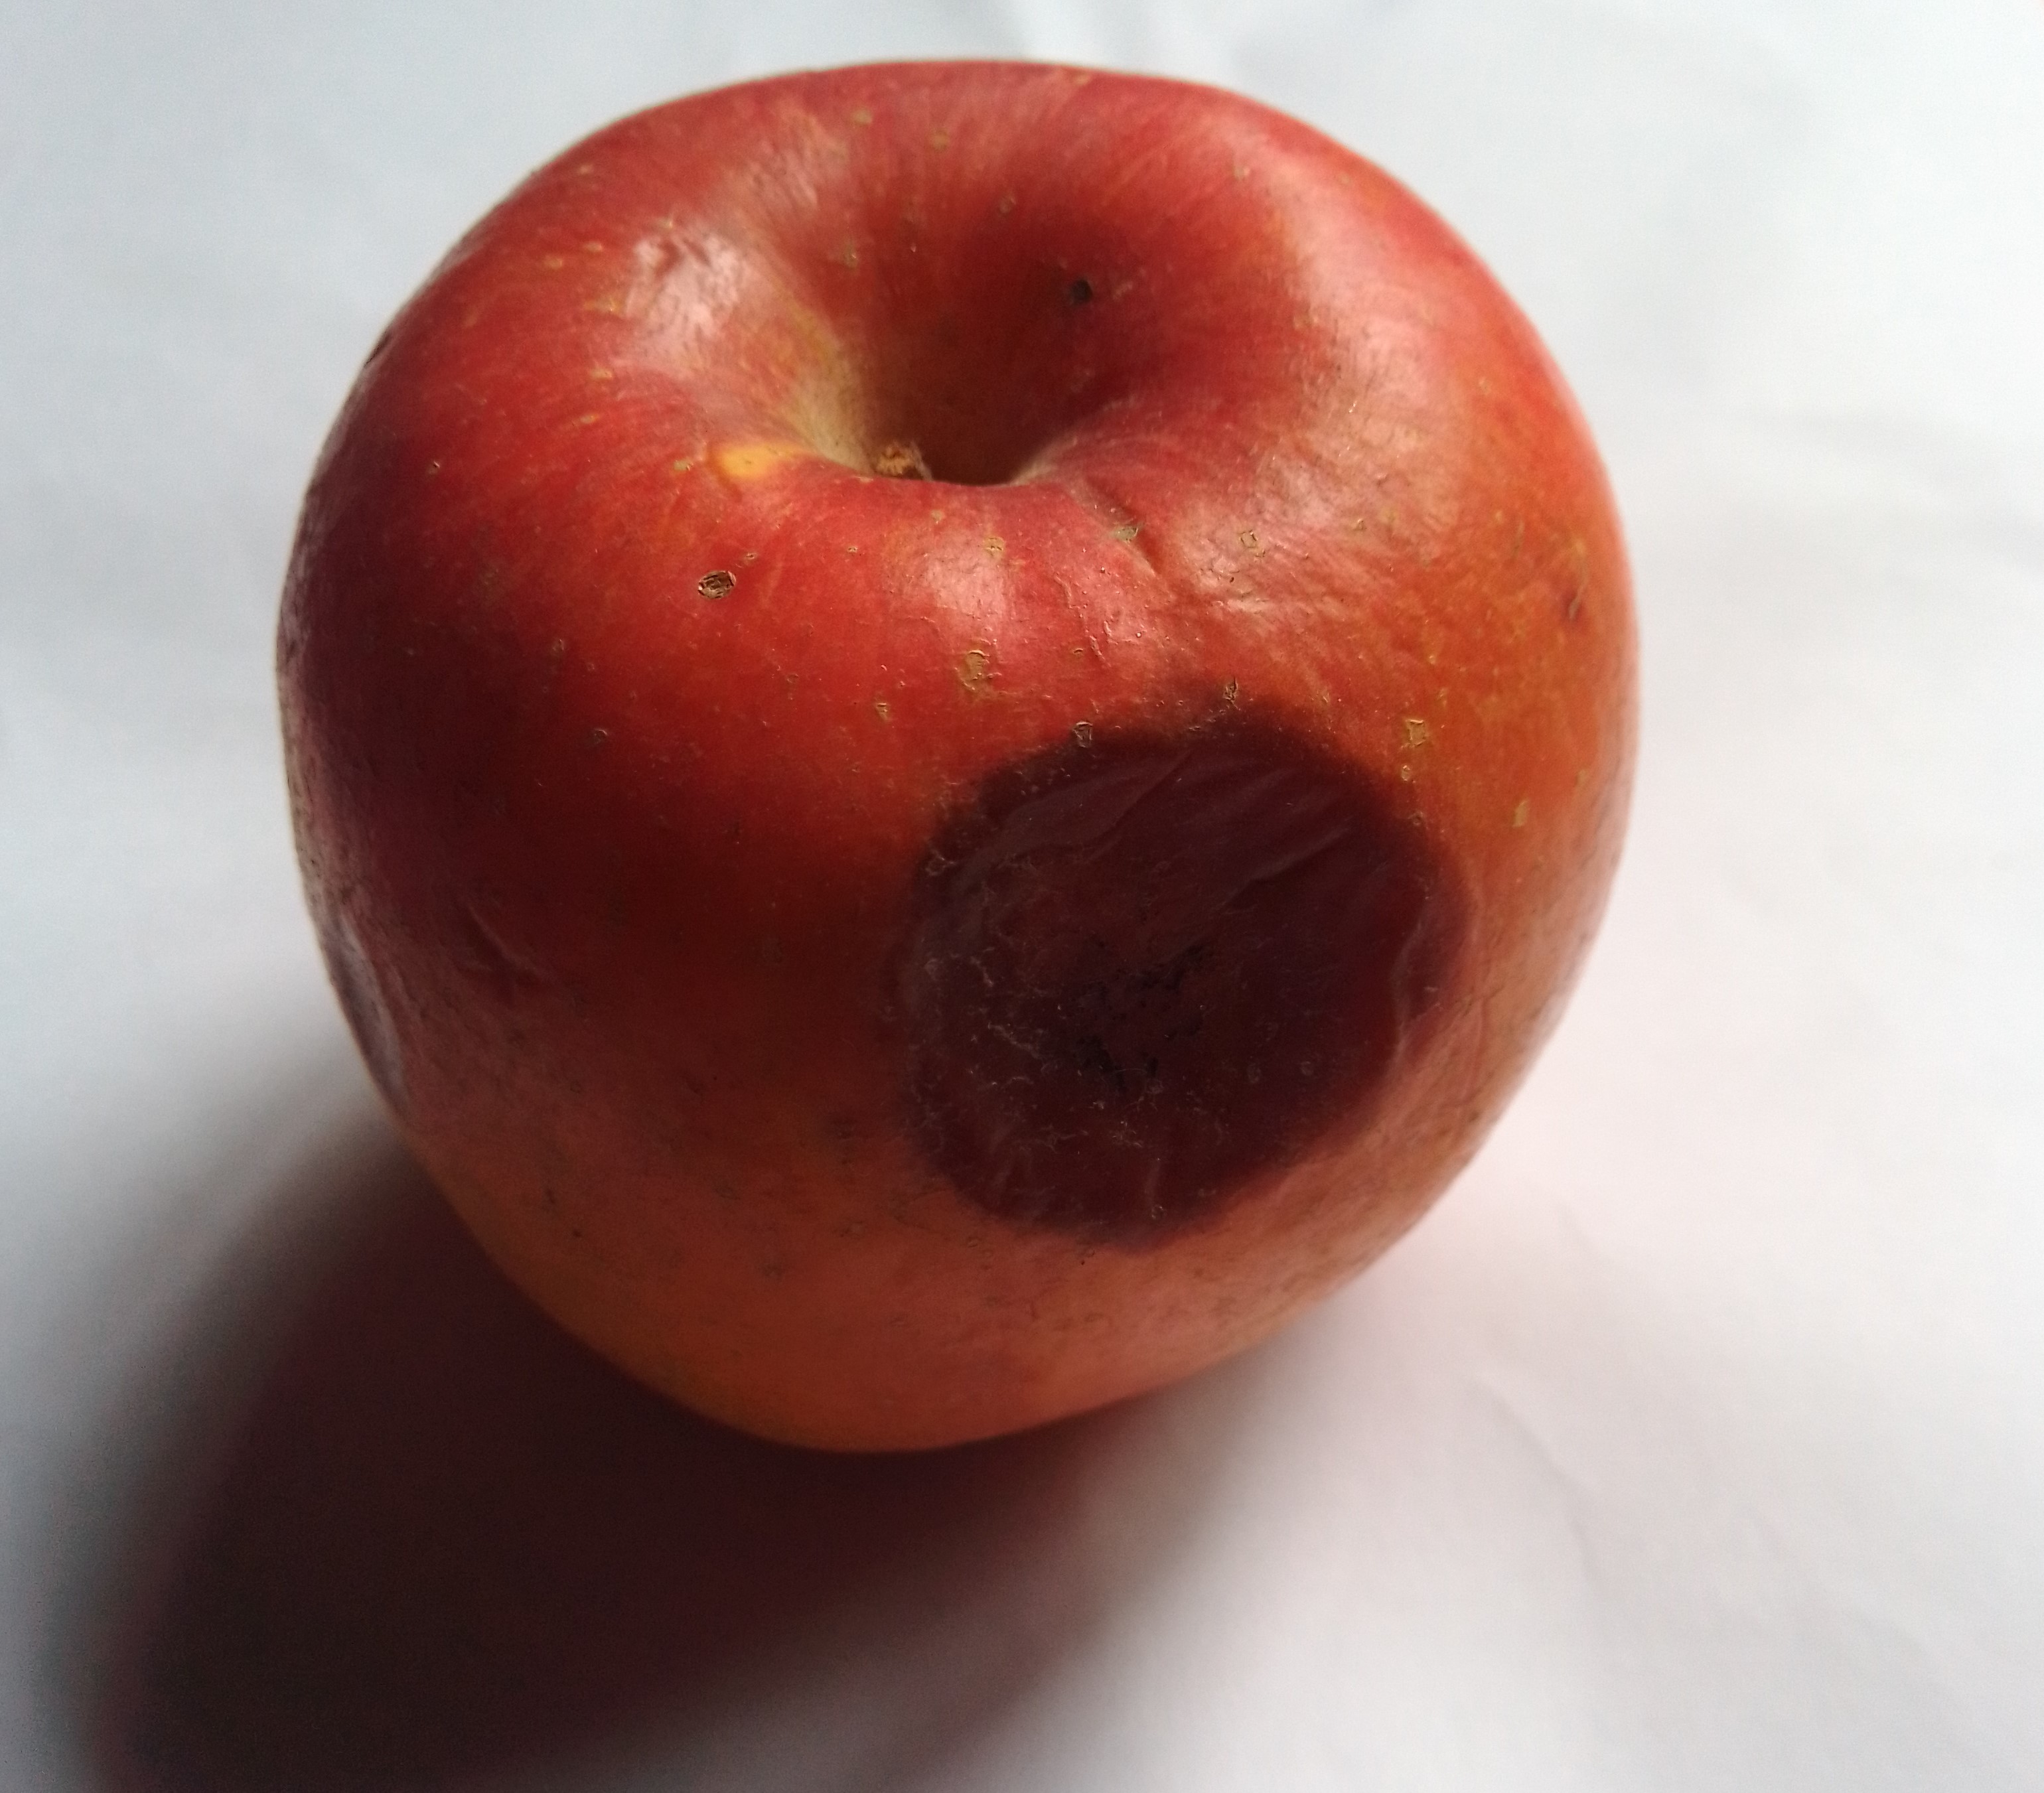
Fruit: apple
Condition: rotten